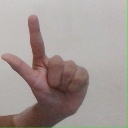
अक्षर: ल